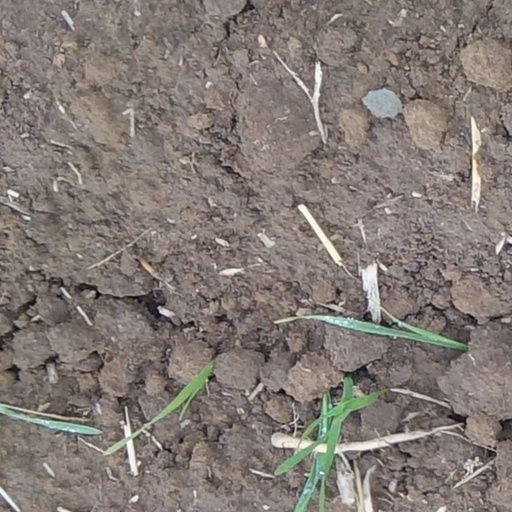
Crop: wheat